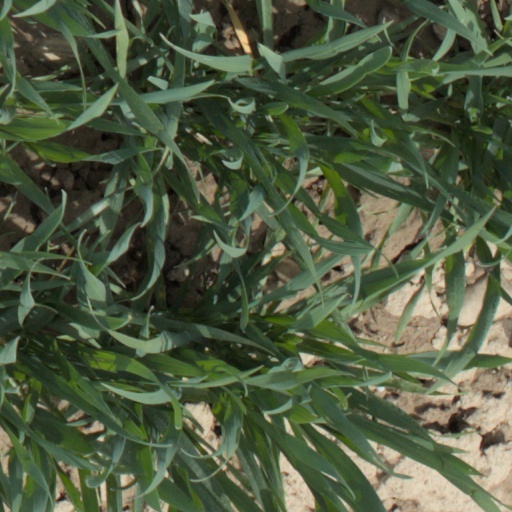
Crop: wheat